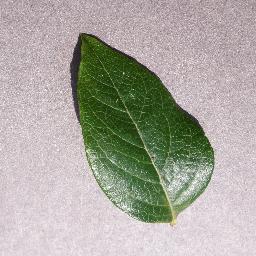
Label: Blueberry___healthy